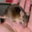
Label: mouse